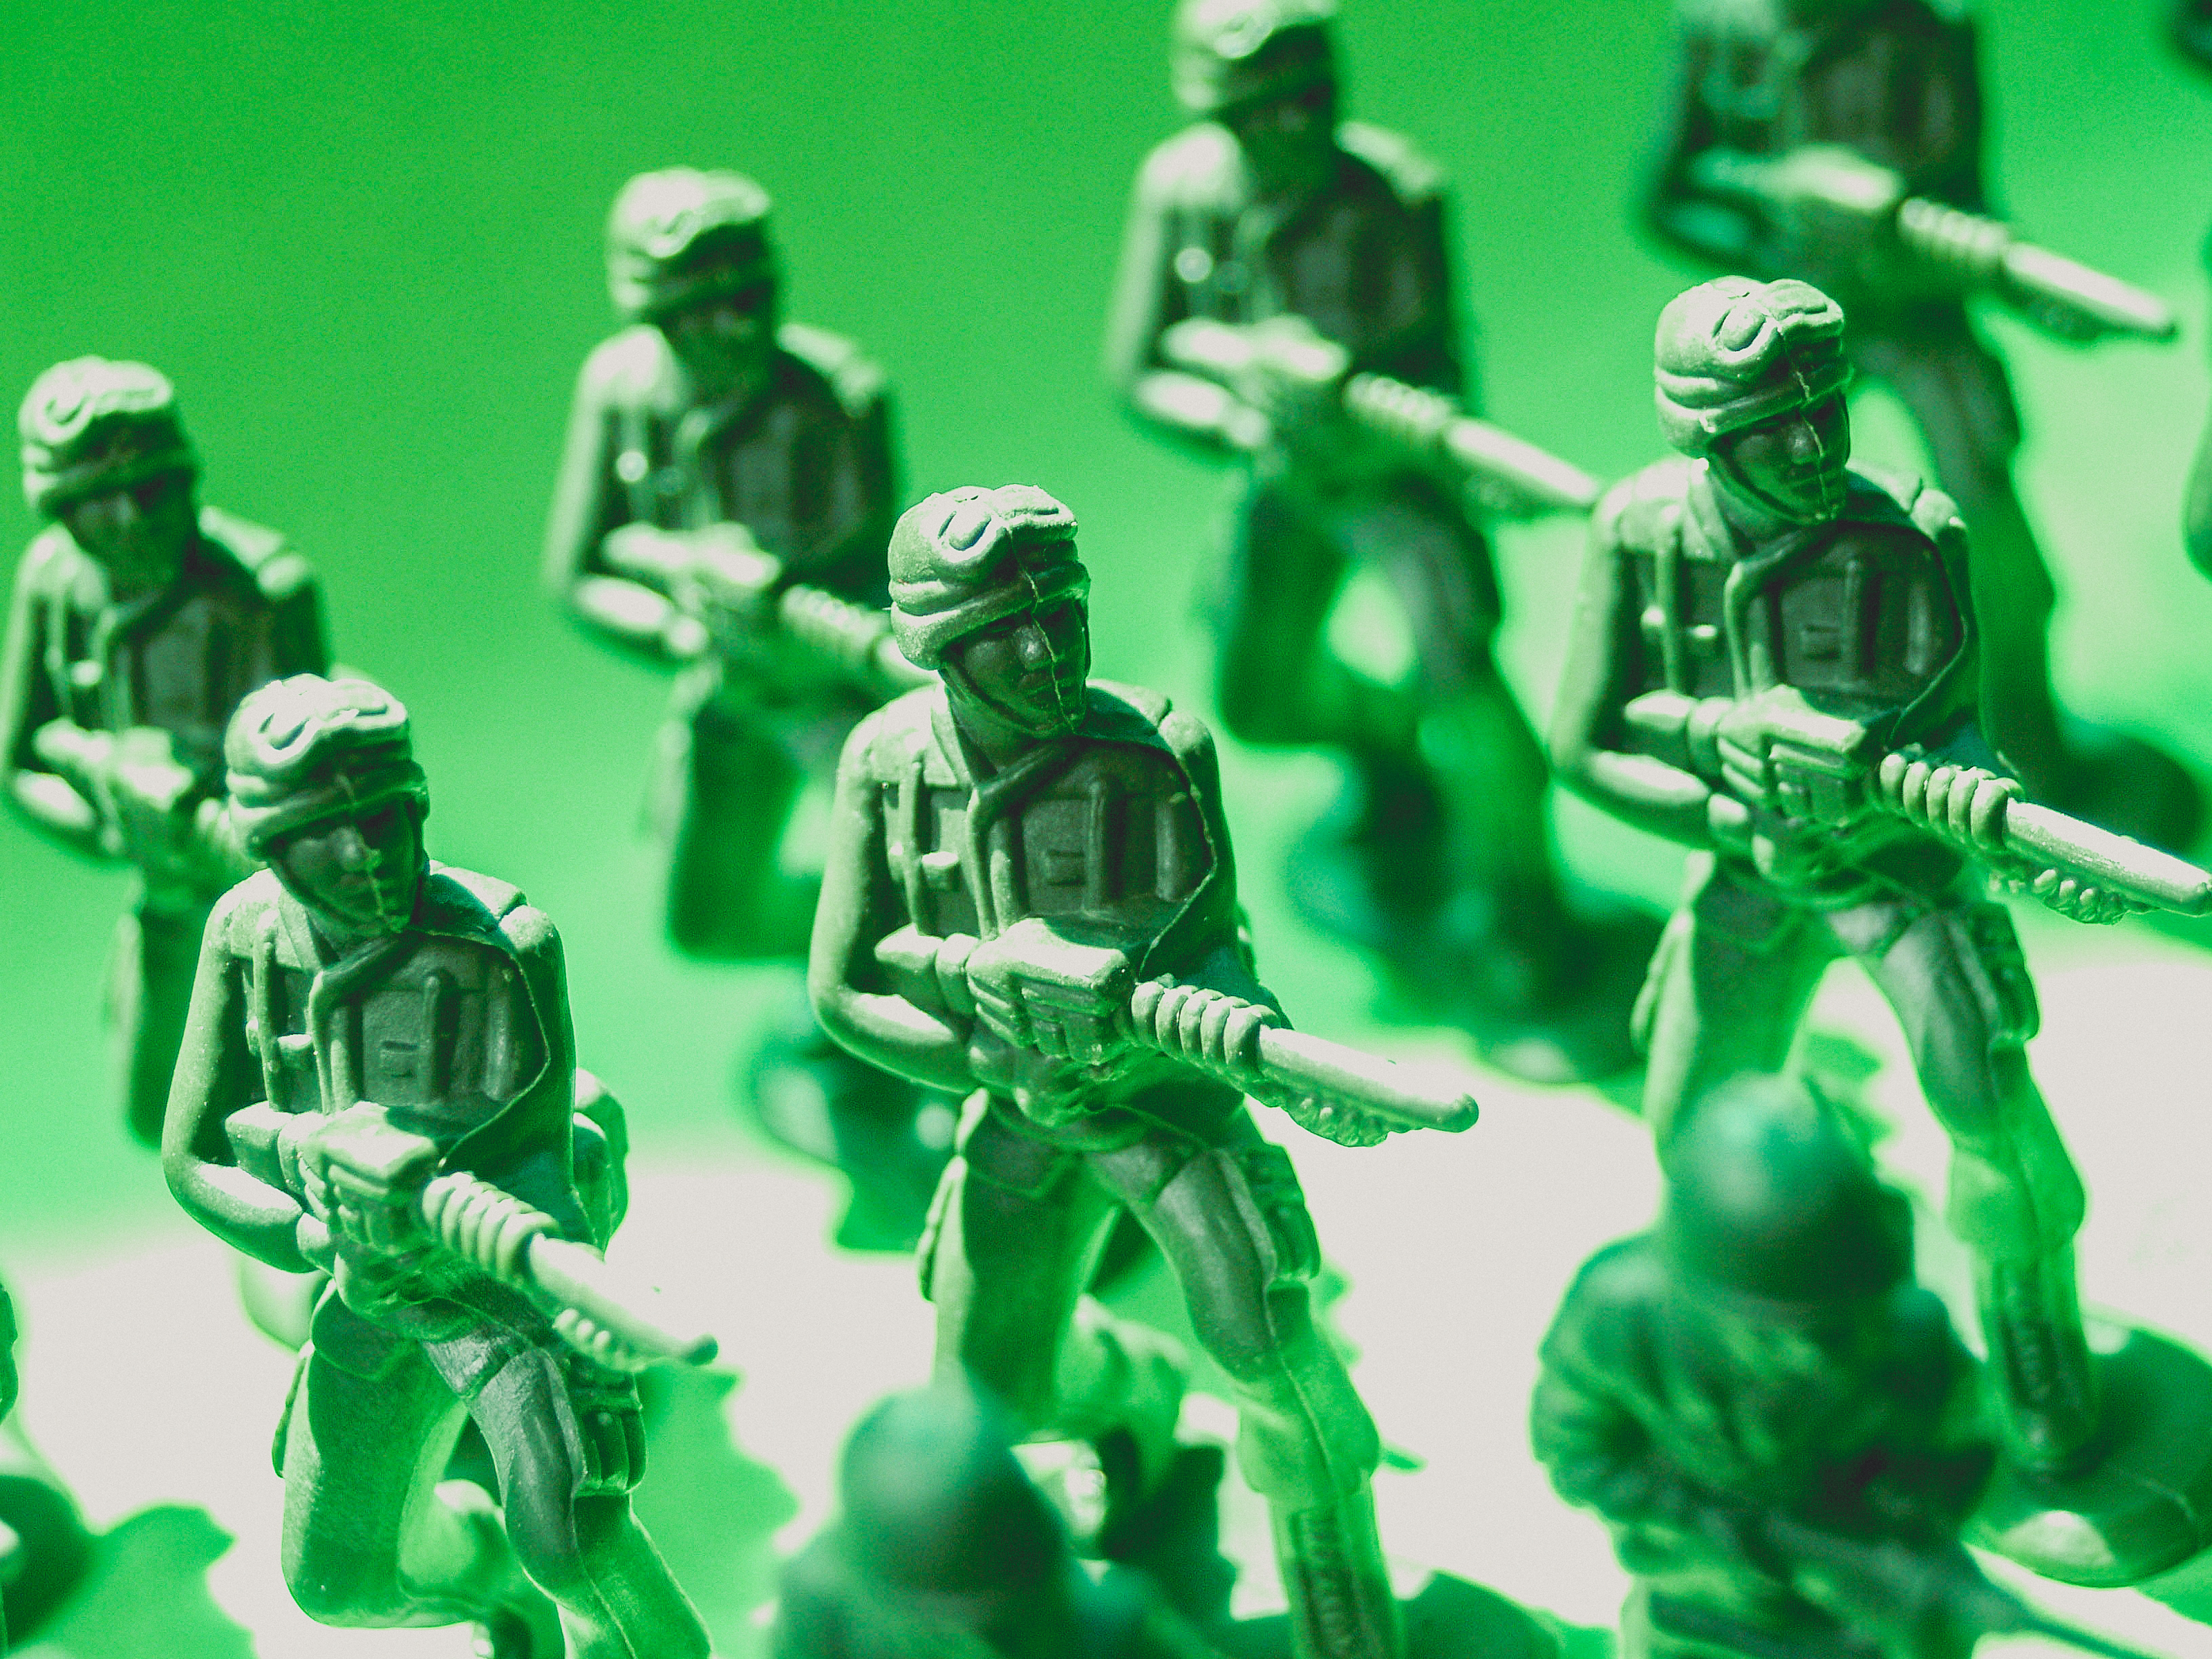
war, plastic, small, army, green, toy, weapon, military, gun, soldier, combat, tiny, isolated, object, model, troop, miniature, white, figurine, commando, play, man, figure, battle, attack, background, enemy, action, warfare, childhood, army men, military organization, grass, infantry, personal protective equipment